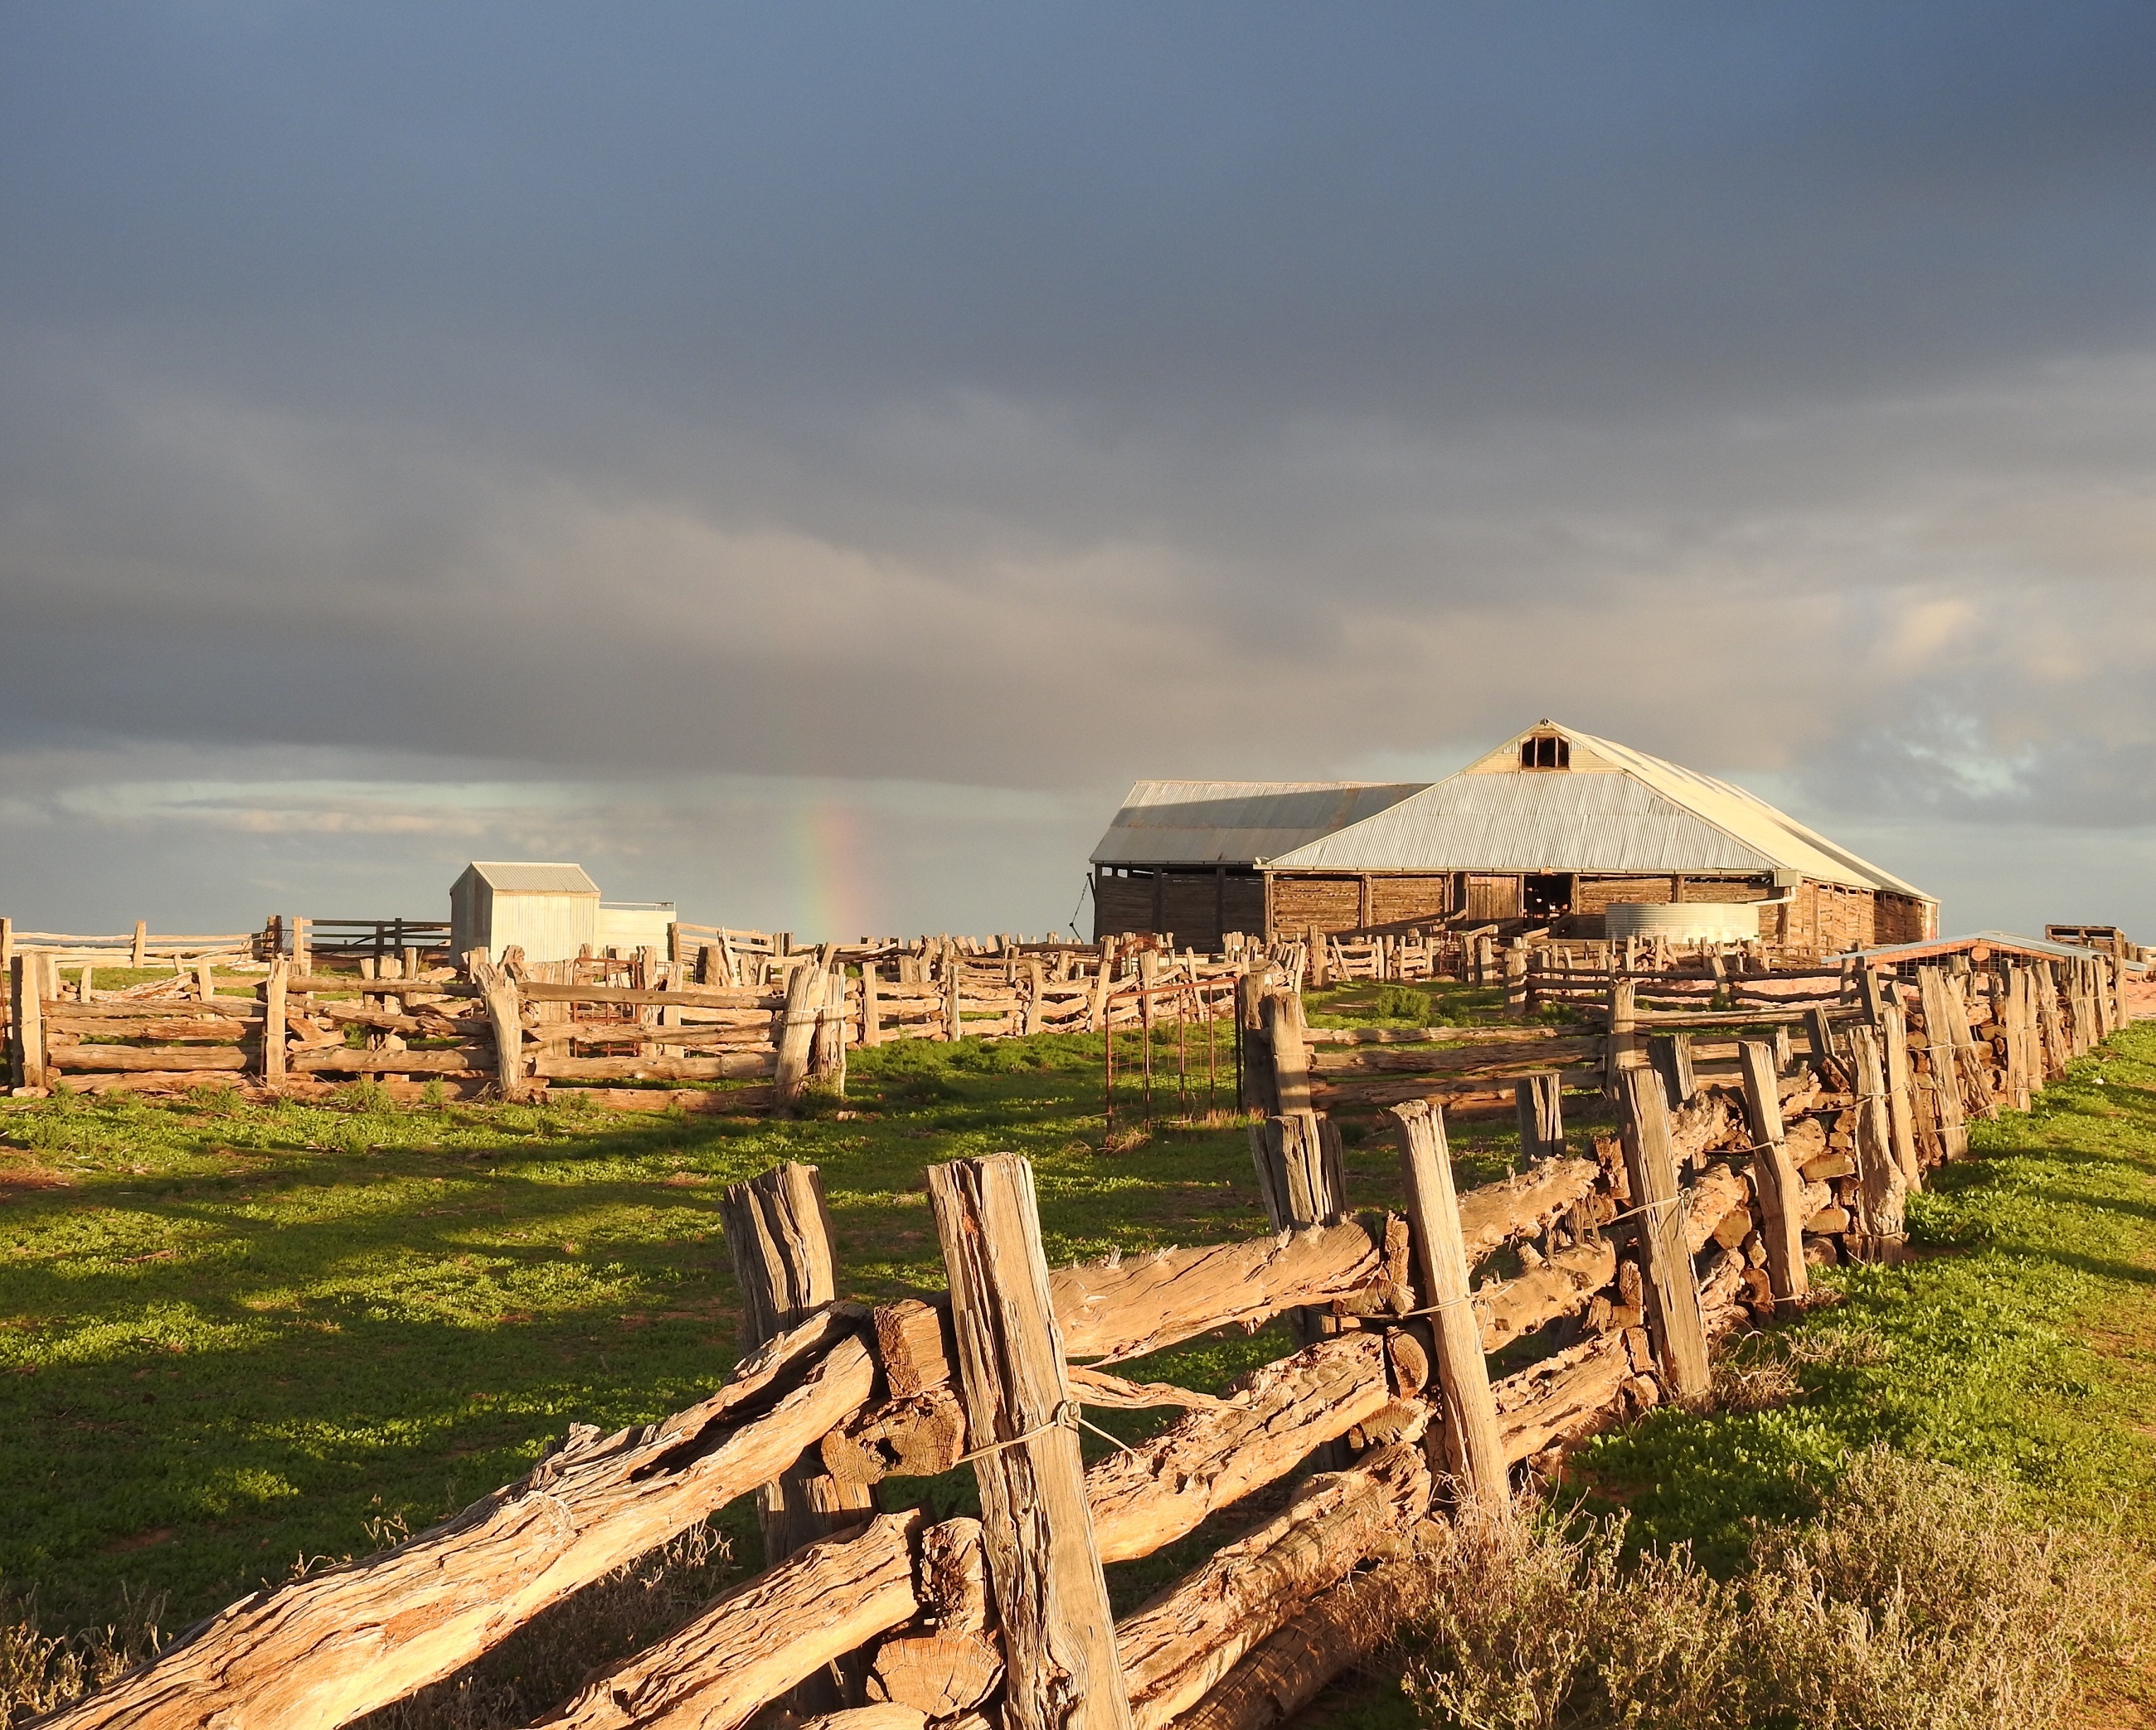
landscape, sea, coast, grass, horizon, mountain, fence, architecture, sky, bridge, countryside, cloudy, morning, hill, building, old, barn, rustic, vacation, travel, transport, shack, evening, scenic, agriculture, australia, outdoors, ruins, rails, wooden, rural area, wood shed, mungo national park, new south wales